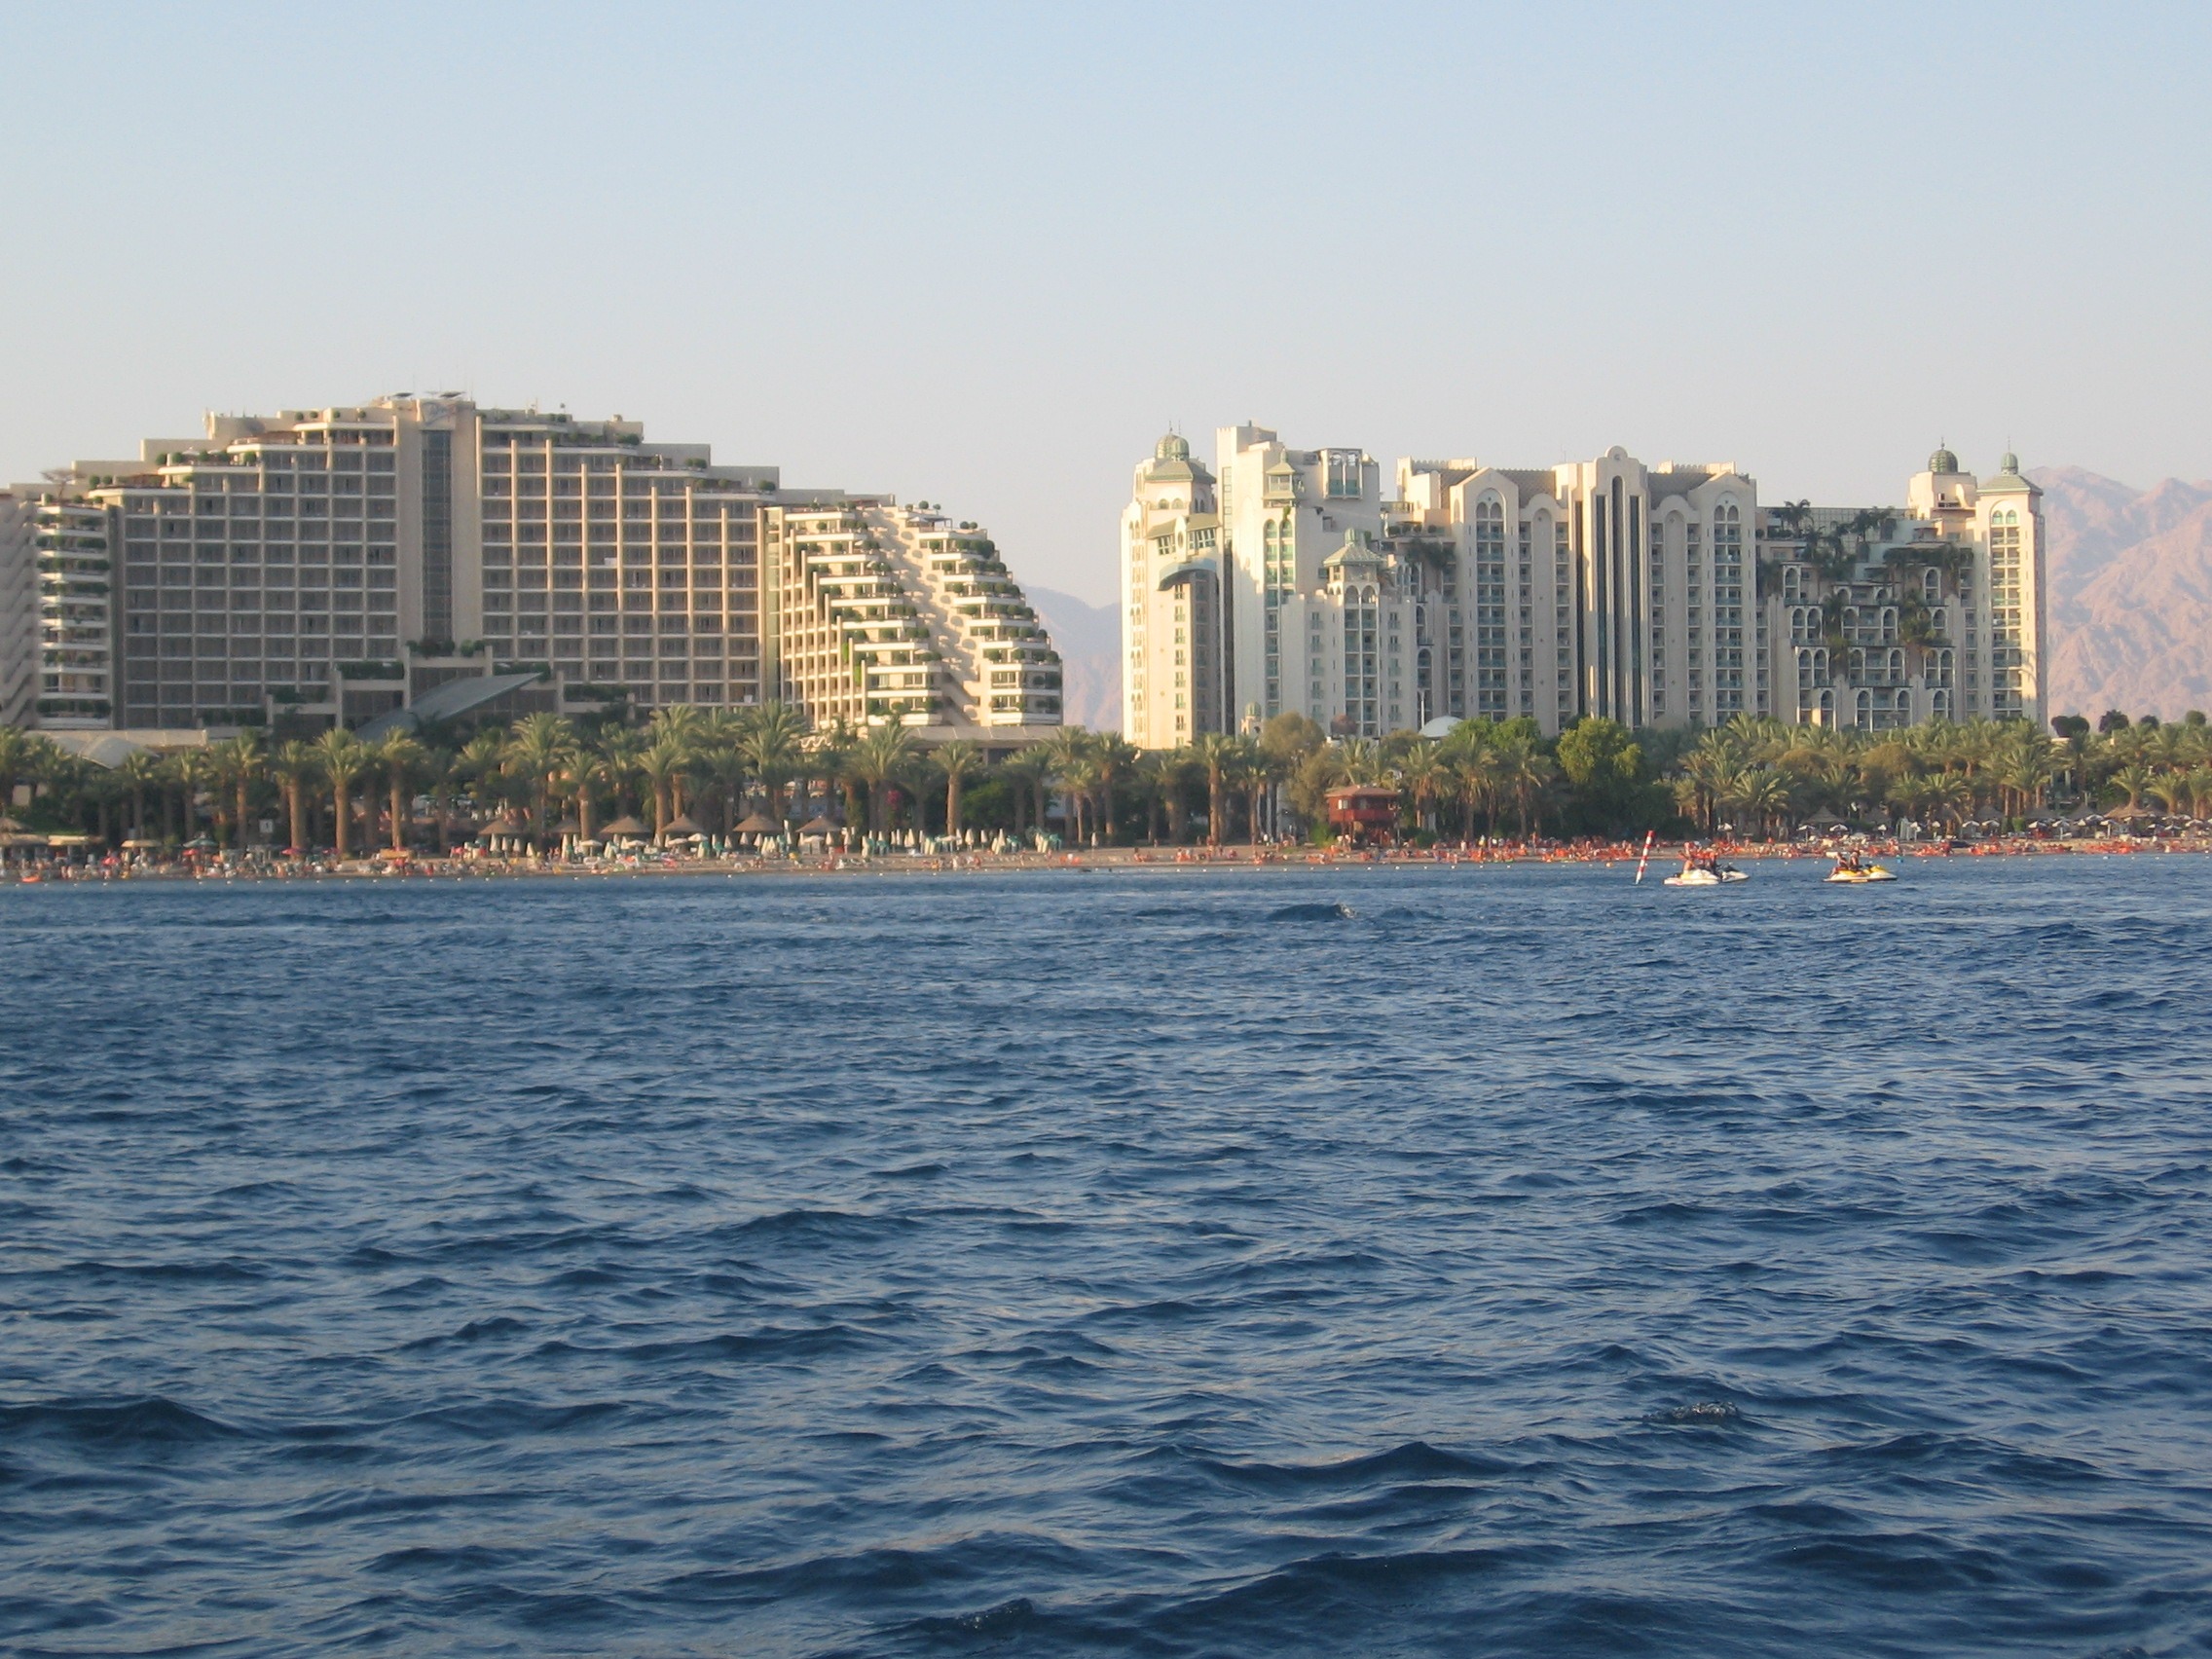
sea, coast, ocean, horizon, dock, architecture, skyline, building, city, urban, cityscape, downtown, vehicle, tower, scenic, scenery, bay, landmark, harbor, marina, metropolitan, buildings, hotel, israel, metropolis, eilat